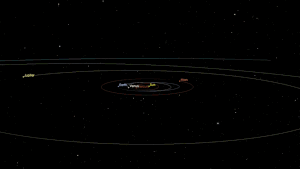
1I/ʻOumuamua, à l'origine C/2017 U1 puis A/2017 U1, est un petit corps interstellaire repéré le 19 octobre 2017 par le télescope Pan-STARRS 1 installé sur l'Observatoire du Haleakalā, à Hawaï, alors qu'il se trouvait à 0,2 unité astronomique de la Terre. Il est le premier objet identifié à provenir de l'extérieur du Système solaire.